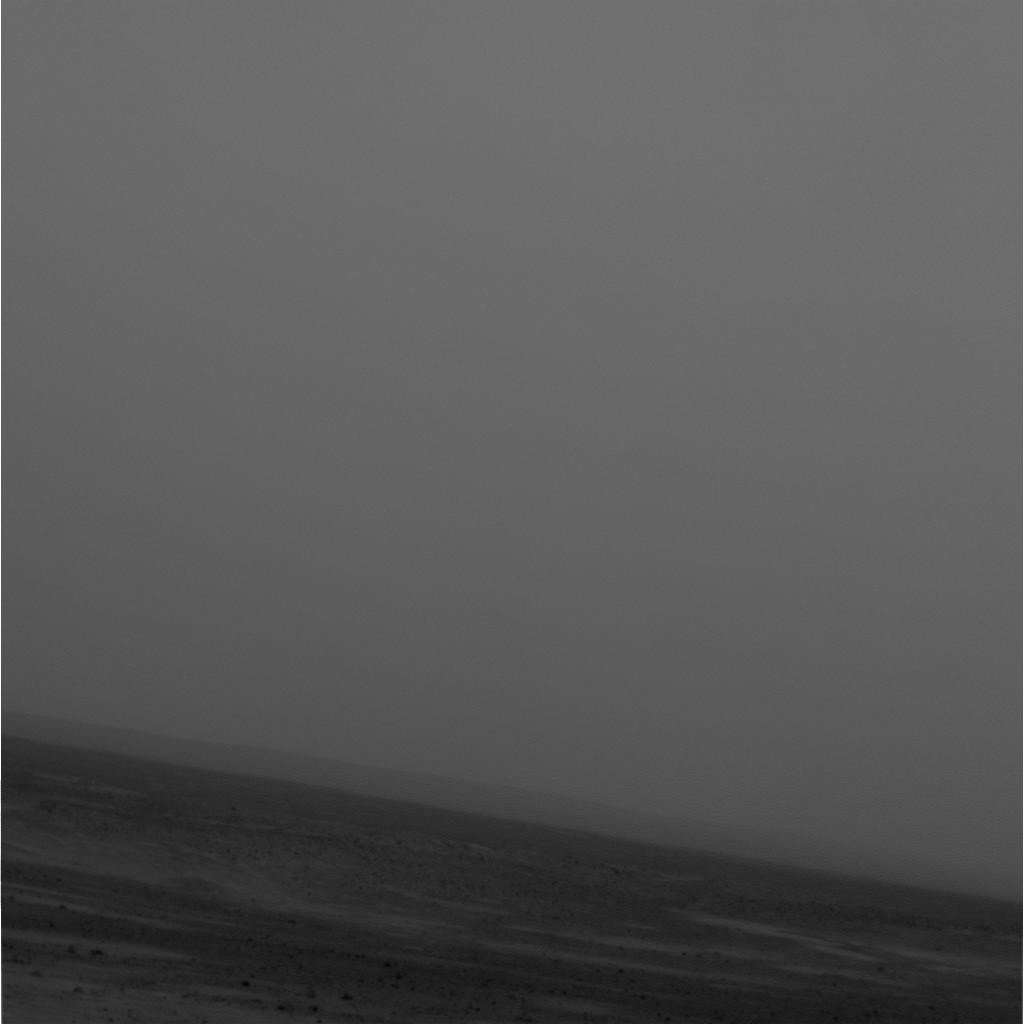
Surface features visible: Rocks (Misc), Soil, Distant Vista, Sky